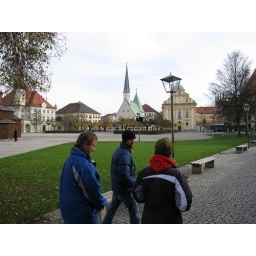
Altotting city center. The church in the middle with the green roof contains the black Maria statue